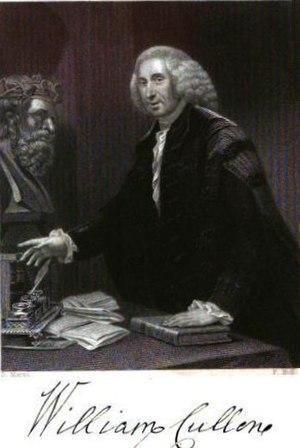
L'astronome britannique William Herschel découvre la première nébuleuse planétaire.